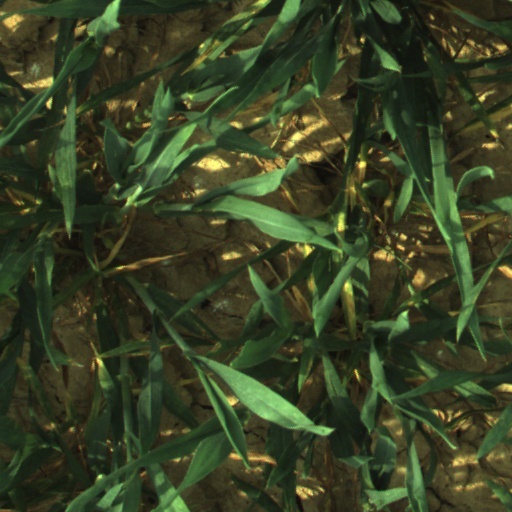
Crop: wheat